Taxodium distichum

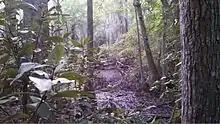
Bald cypress swamp and Spanish moss at First Landing State Park in Virginia Beach, Virginia

The native range extends from southeastern New Jersey south to Florida and west to Central Texas and southeastern Oklahoma, and also inland up the Mississippi River. Ancient bald cypress forests, with some trees more than 1,700 years old, once dominated swamps in the Southeast. The original range had been thought to only reach as far north as Delaware, but researchers have now found a natural forest on the Cape May Peninsula in southern New Jersey. The species can also be found growing outside its natural native range, in New York and Pennsylvania.